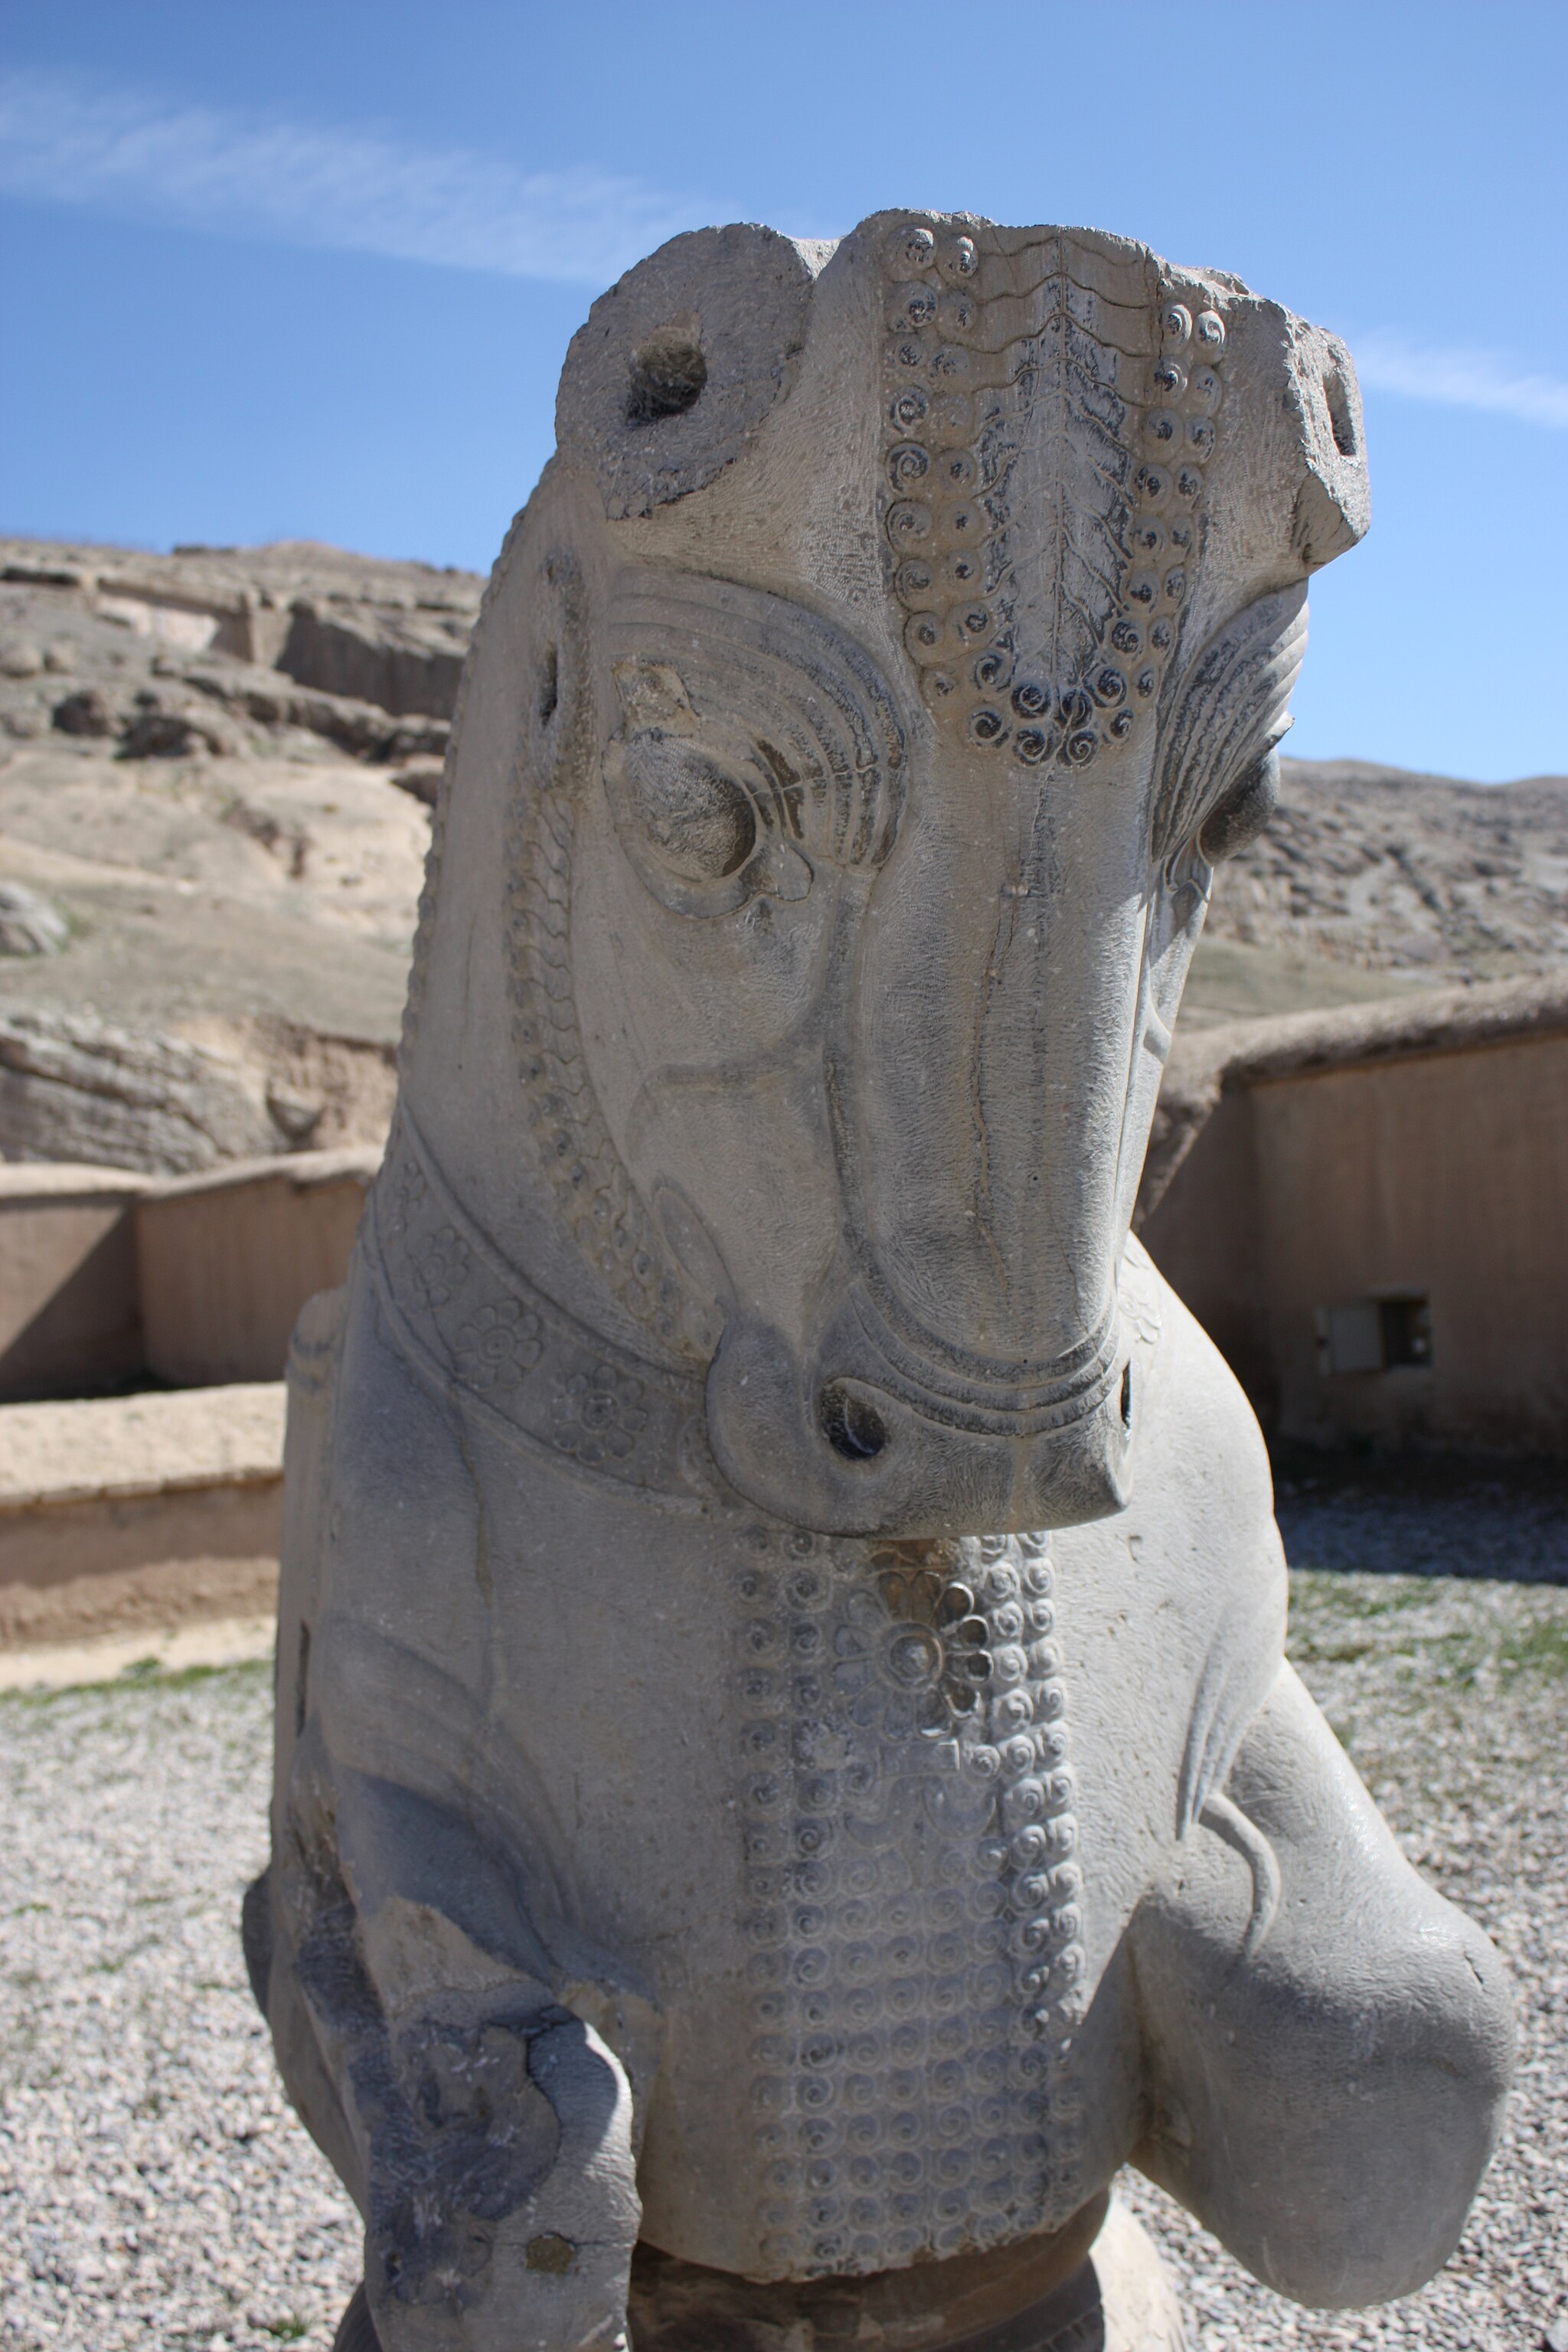
Title: Takhtejamshid46
Description: Persepolis in Shiraz
Date: 2009-03-13
Categories: GFDL, Taken with Canon EOS 450D, License migration redundant, Self-published work, Bull capitals in Persepolis, 2009 in Persepolis